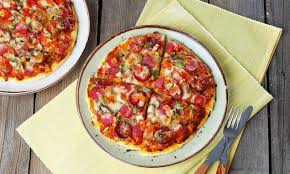
Yemek: lahmacun